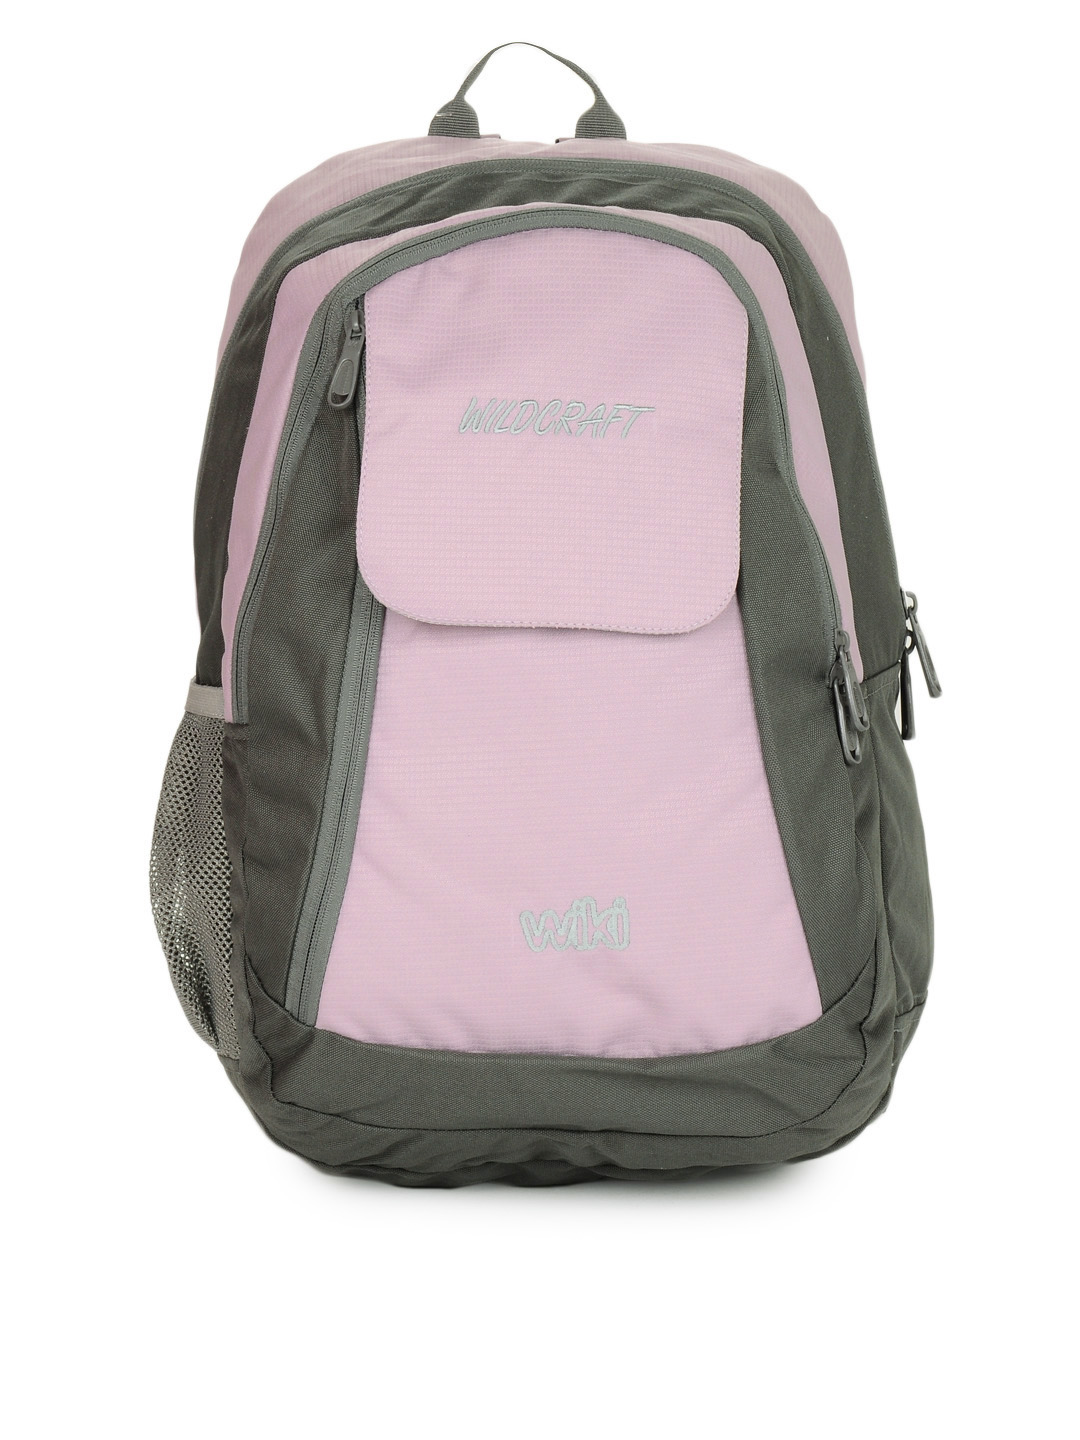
Wildcraft Women Pink Backpack
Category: Accessories / Bags / Backpacks
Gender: Women
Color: Pink
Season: Spring 2013
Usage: Casual